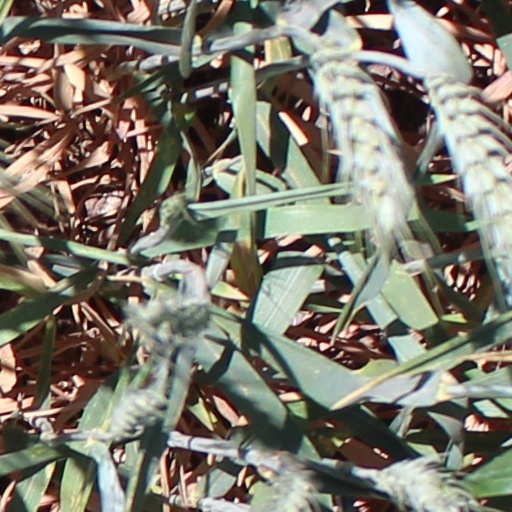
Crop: wheat